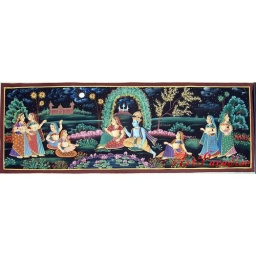
Kc6 Lord Krishna with Radha &amp;amp; other girl friends in beautiful river side water p